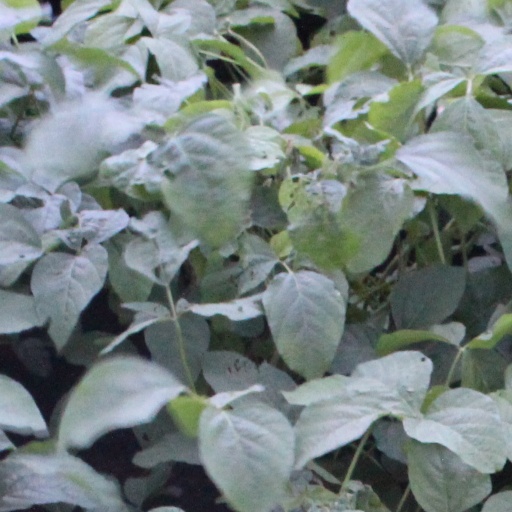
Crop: soybean